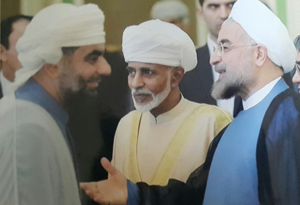
Qabus ibn Saïd, né le 18 novembre 1940 à Salalah et mort le 10 janvier 2020 à Sib, est un homme d’État omanais. Il devient sultan d'Oman le 23 juillet 1970, succédant à son père, Saïd ibn Taimour, et le reste jusqu’à sa mort.